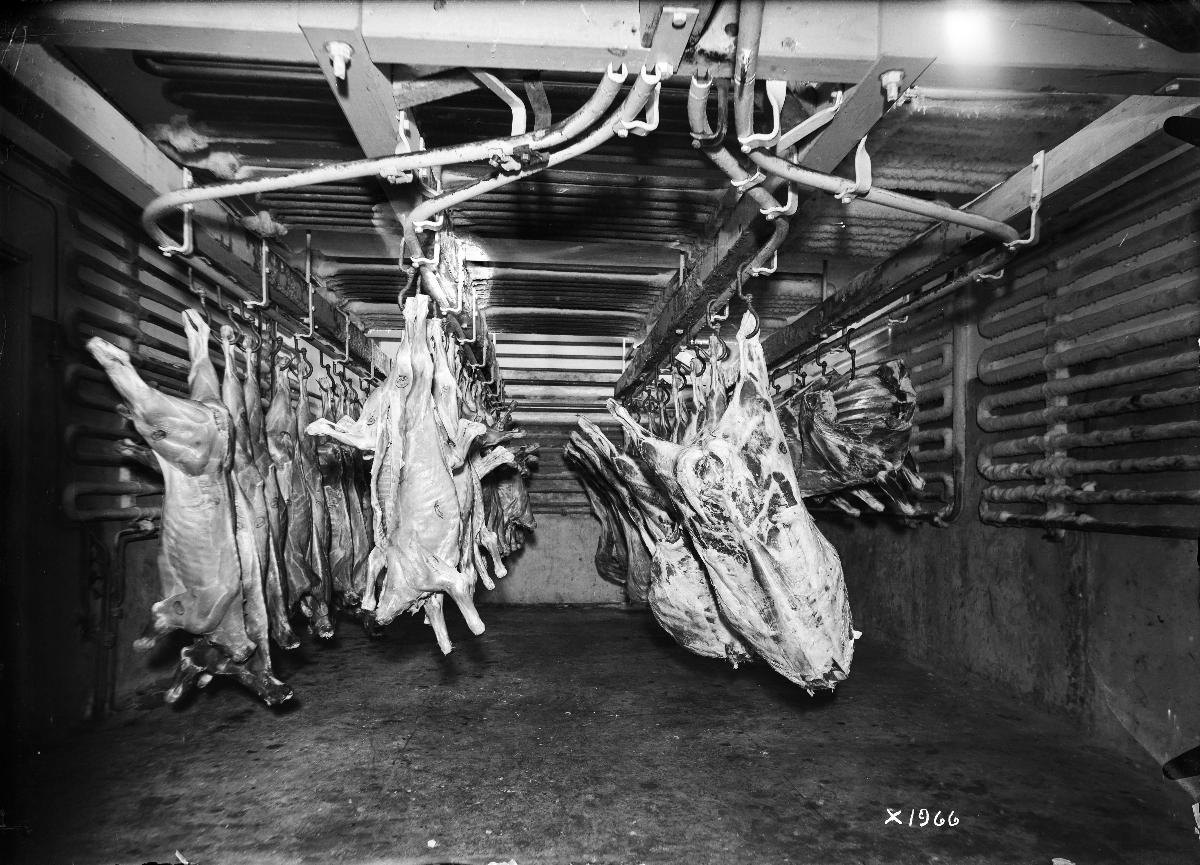
Karjapohjolan talo Rovaniemellä
Karjapohjola in Rovaniemi
sisällön kuvaus: Ruhoja Karjapohjolan uudessa liike- ja tuotantolaitosrakennuksessa Rovaniemellä vuonna 1939. content description: A slaughterhouse in Karjapohjola's new premises in Rovaniemi, Finland, in 1939.
Vuosi: 1939
Paikka: Fennoskandia, Lappi, Pohjoismaat, Suomi, Lappi, Rovaniemi
Aiheet: sisäkuva; teurastamot; teollisuusrakennukset; lihateollisuus; ruhot; slaughterhouses; industrial buildings; meat industry; animal bodies; slakterier; industribyggnader; köttindustri; djurkroppar